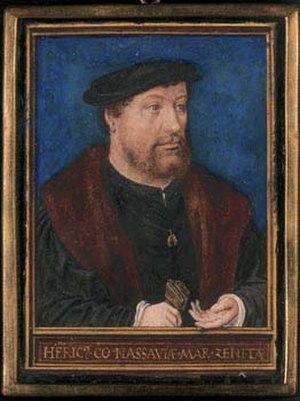
Le Jardin des délices est une peinture à l'huile sur bois du peintre néerlandais Jérôme Bosch, appartenant à la période des primitifs flamands. L'œuvre est structurée en triptyque, format souvent utilisé par les peintres du début du XVᵉ siècle jusqu'au début du XVIIᵉ siècle dans la partie septentrionale de l'Europe. Elle est le plus souvent datée de 1494 à 1505, bien que des chercheurs en avancent la création jusqu'aux années 1480.